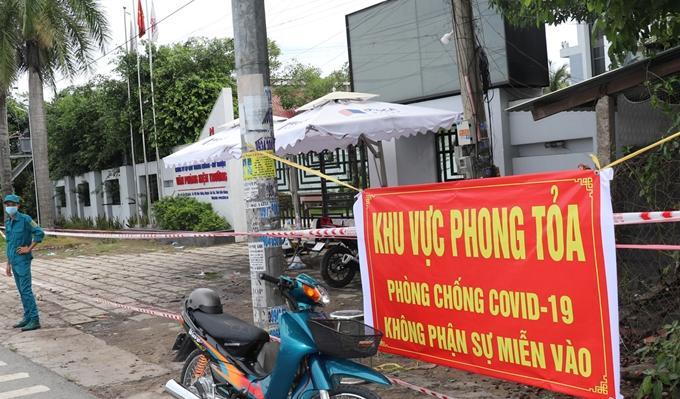
đây là khung cảnh phía trước một khu vực phong toả